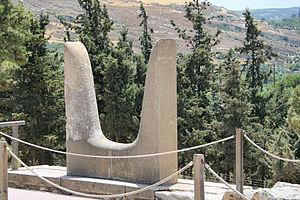
L'expression religion minoenne désigne les cultes pratiqués en Crète par la civilisation minoenne. Ces cultes sont tournés vers la nature, la végétation et leurs rythmes. Cela se remarque particulièrement au travers de dieux et de déesses qui meurent et renaissent chaque année, et par l'utilisation de symboles tels que le taureau, le serpent, les colombes. Bien qu'elle disparaisse avec l'arrivée des Achéens puis des Doriens en Grèce puis en Crète, la religion minoenne a néanmoins laissé sa trace dans les mythes et le panthéon de la Grèce classique.